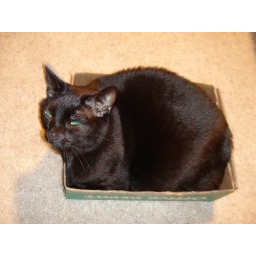
that would be my cat in a tiny box